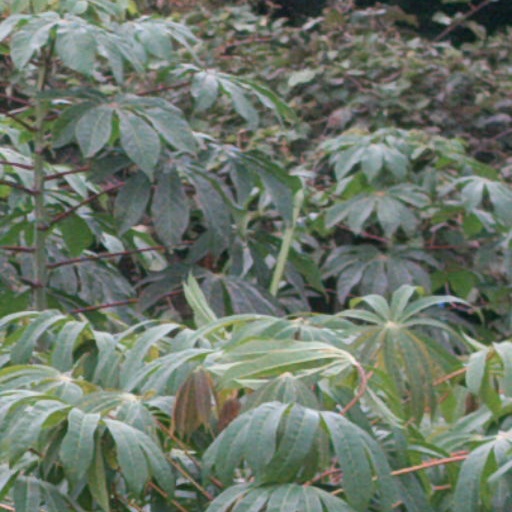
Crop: cassava